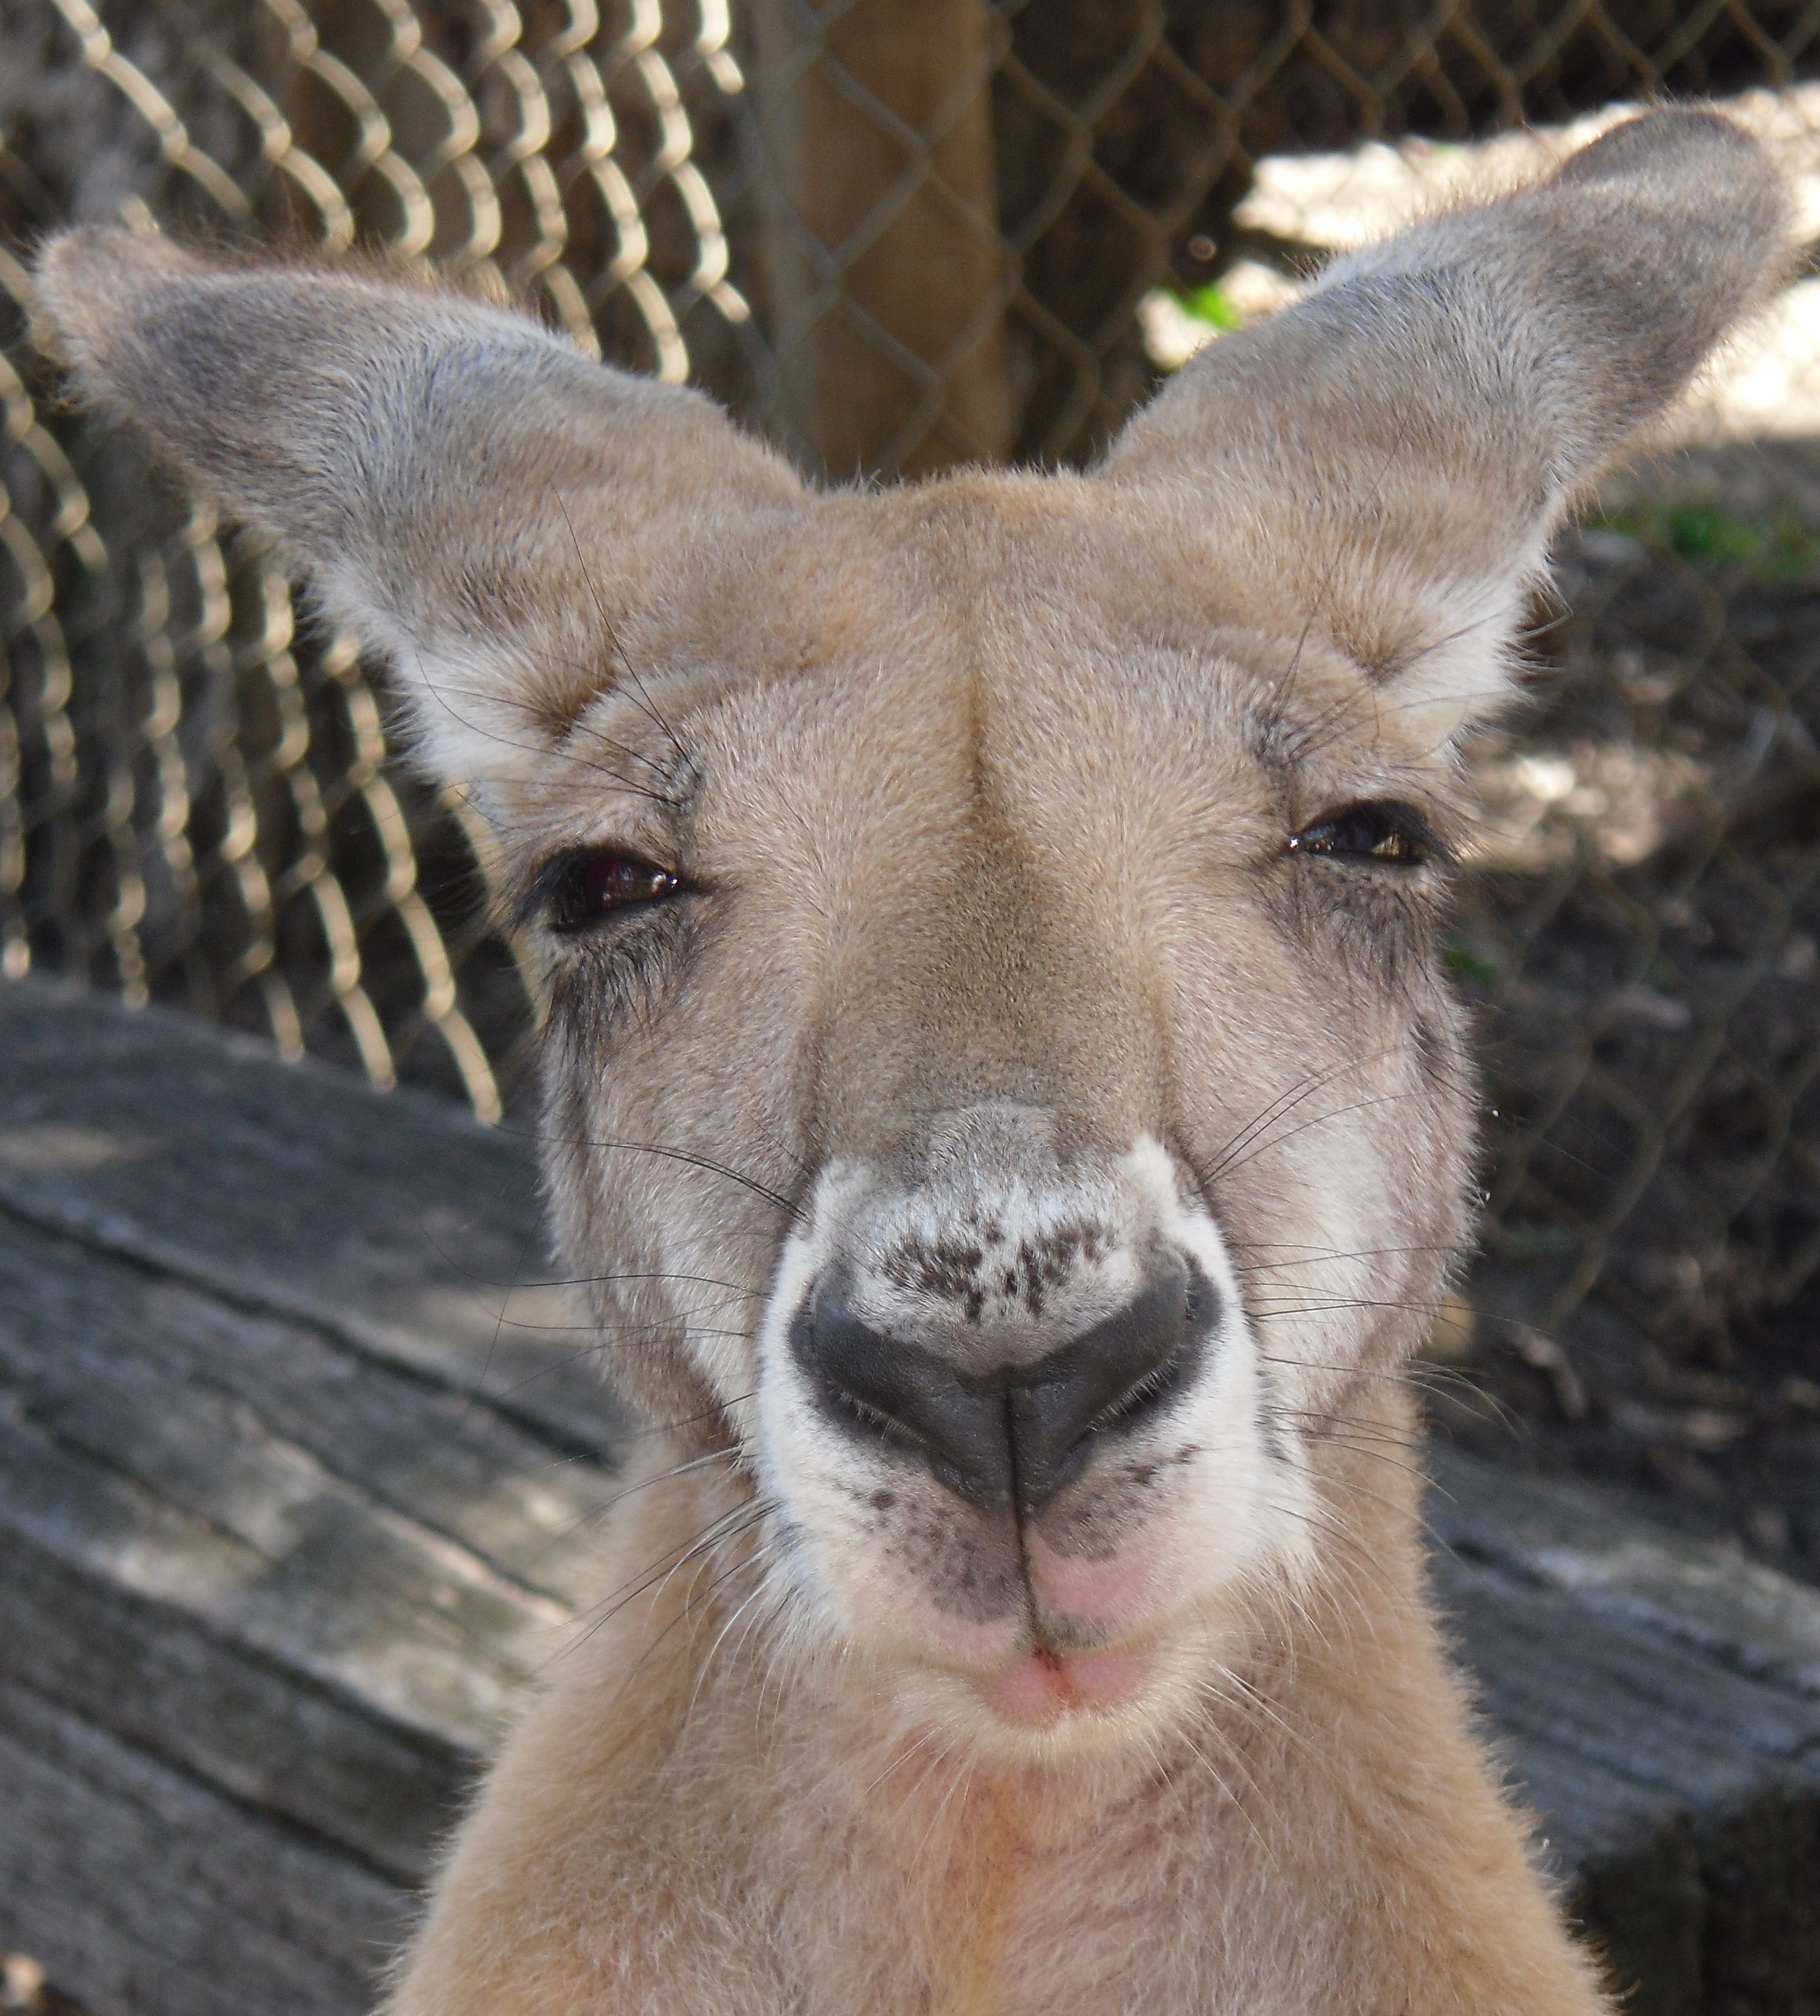
nature, wildlife, zoo, mammal, fauna, kangaroo, australia, vertebrate, marsupial, aussie, macropodidae